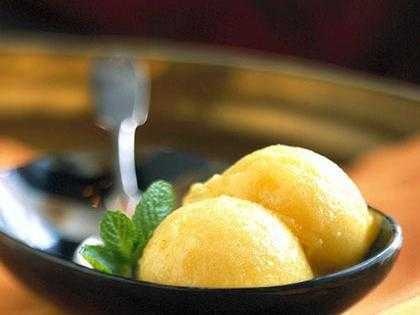
Label: Pineapple